Demai

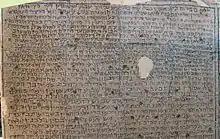
The 6th century Mosaic of Rehob is an ancient synagogal inscription delineating the agricultural tithe regions of Syria Palaestina, including regions that were automatically "demai".

Demai (Mishnaic Hebrew: ) is a Halakhic term meaning "doubtful". The "demai" status applies to agricultural produce acquired from common people (am ha'aretz) who are suspected of not correctly separating tithes according to Jewish law. As a result, one who acquires "demai" produce must separate some of the tithes himself, in case this was not done earlier.